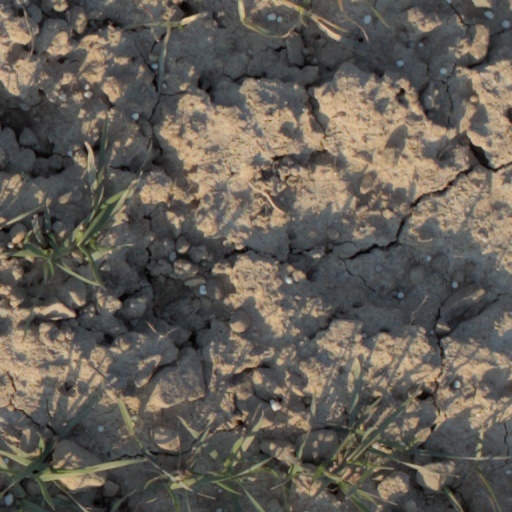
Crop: wheat